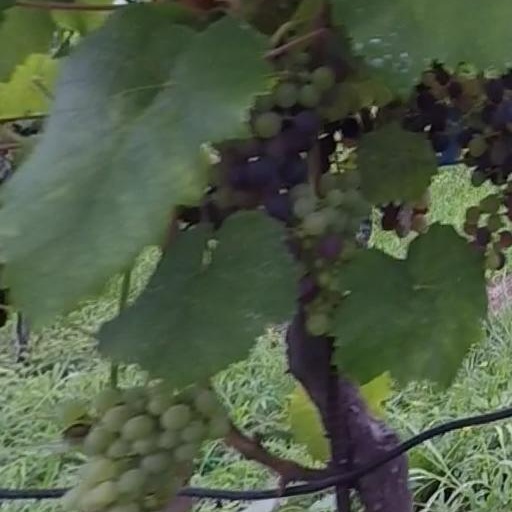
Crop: grape